Short Sperrin

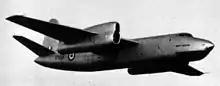
Short Sperrin in flight, 1956

The Sperrin was equipped with a tricycle undercarriage (a twin-wheel nosewheel and a pair of four-wheel bogies). The nose gear retracted backwards and the main gear into the wings towards the fuselage. A safety circuit prevented retraction of the landing gear until a sufficient air speed had been reached. The nose-wheel was steerable which was unusual for a British aircraft, the Sperrin being one of the first British aircraft to be fitted with one; the landing gear was operated by a Messier hydraulic system. A 24/28-volt DC electrical system was supplied by two generators; both generators and a compressor for cabin pressure were driven from two accessory gearboxes that were housed within the wings.